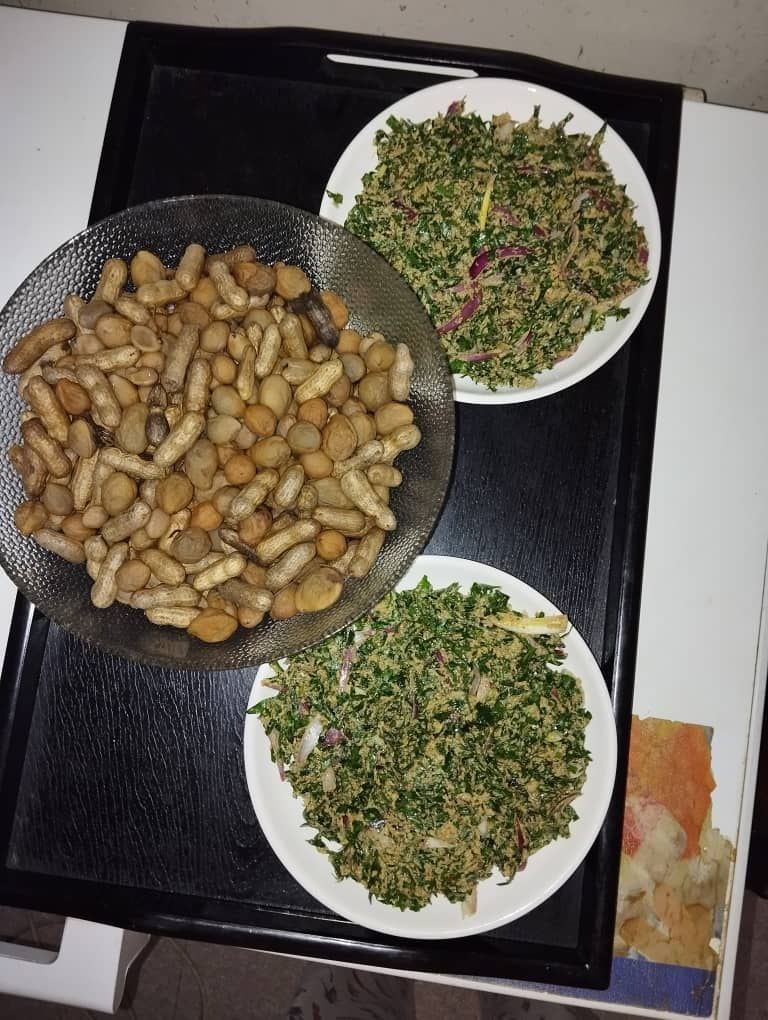
الوصف بالفصحى: عشبة الموليتا و الفول السوداني
الوصف بالعامية السودانية: صينية فيها صحانة موليتا و فول سوداني
التصنيف: Food & Drinks